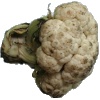
Label: Cauliflower 1